Aladdin (Disney character)

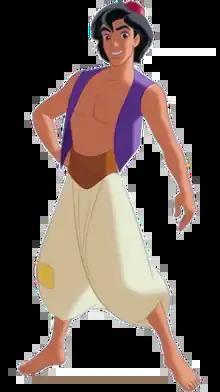
Aladdin as depicted in the 1992 animated film

Aladdin is a fictional character in Disney's animated film "Aladdin" based on "Aladdin", a folk tale of Middle Eastern origin. He is voiced by Scott Weinger, while his singing voice is provided by Brad Kane. He also stars in the two direct-to-video sequels "The Return of Jafar" (1994) and "Aladdin and the King of Thieves" (1996), as well as the animated television series based on the film. Mena Massoud played a live-action version of the character in a live action adaptation of the 1992 film.